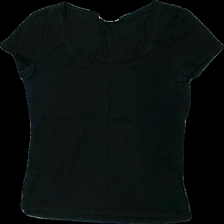
View: front
Type: T-shirt
Category: Ladies
Brand: H&M
Colors: Black
Material: 100% cotton
Cut: Regular
Size: M
Season: All
Damage location: top left
Damage 2 location: top right
Damage 3 location: middle right
Price range: <50
Recommended usage: Export
Description: svart t-shirt urtvättad
Comment: urtvättad